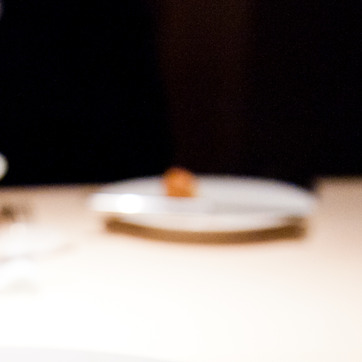
Material: food